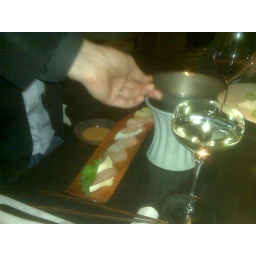
you take your raw fish and briefly &amp;quot;cook&amp;quot; it in that bowl